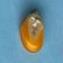
Maize quality: Good